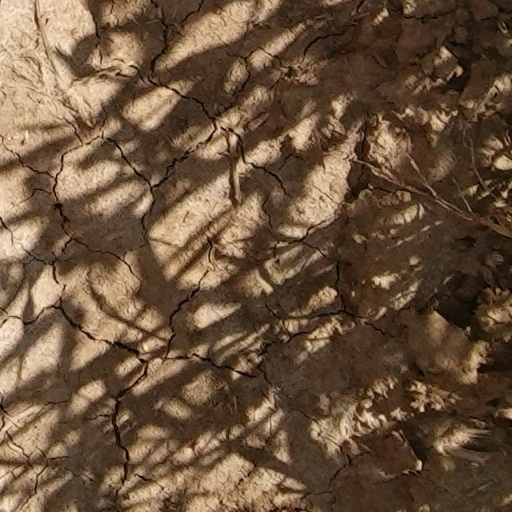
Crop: wheat